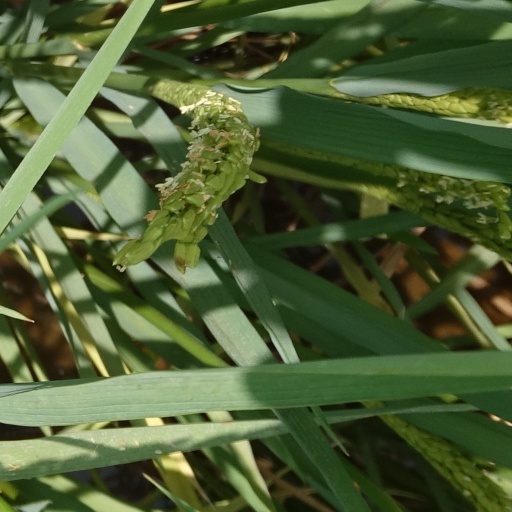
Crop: rice